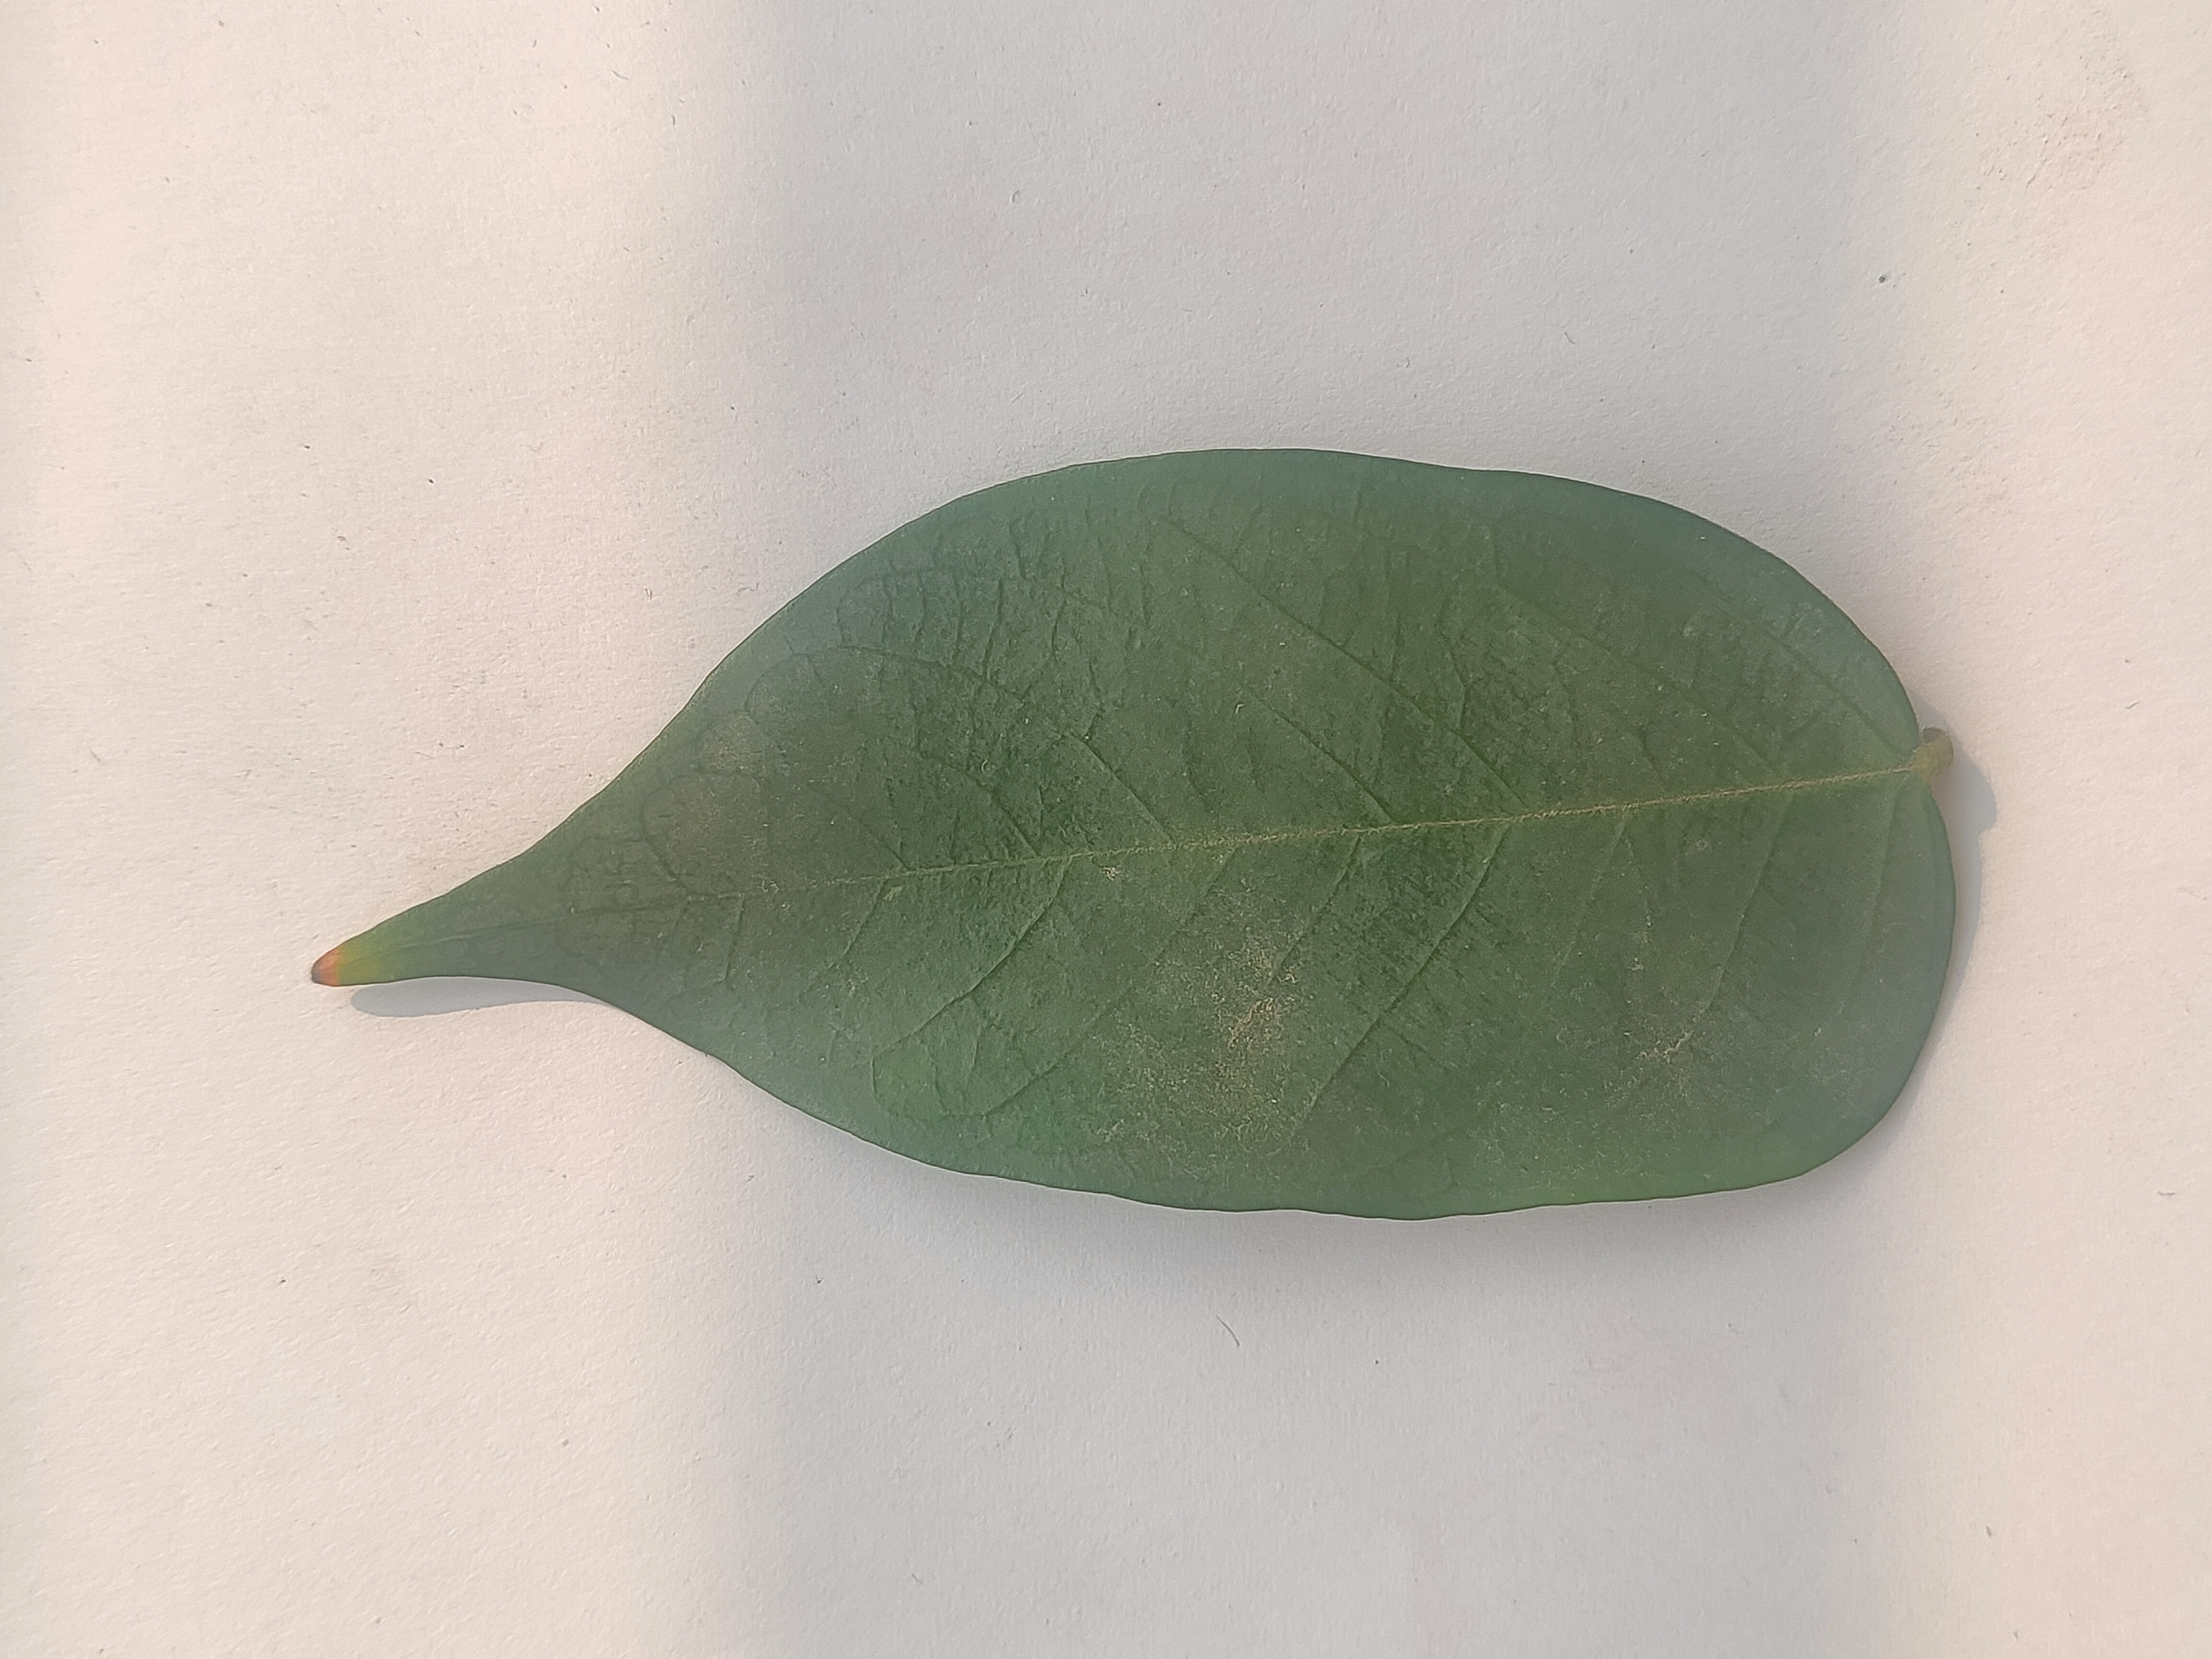
Leaf variety: Star Fruit